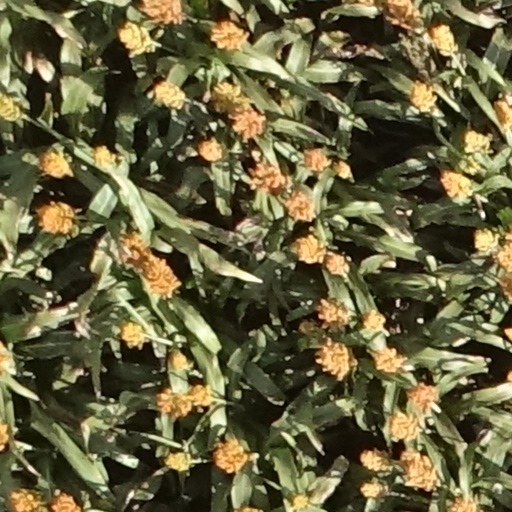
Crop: sorghum